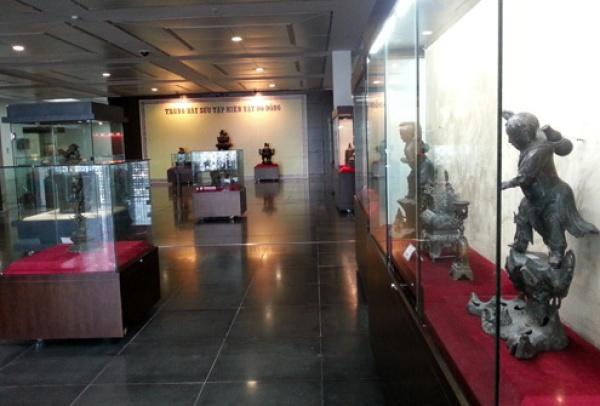
gian phòng này trưng bày chủ yếu những bức tượng lịch sử